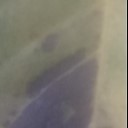
Label: Leaf_rust